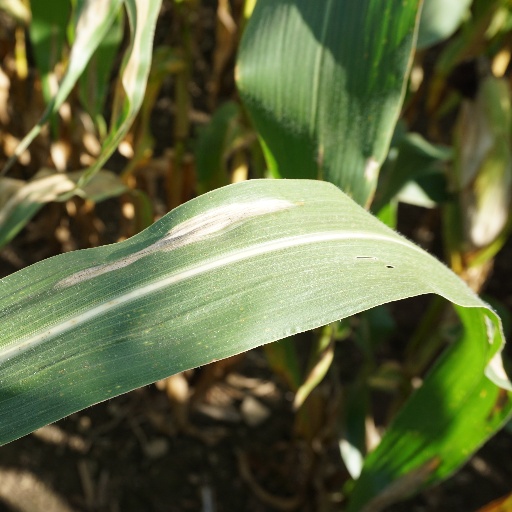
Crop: maize; corn